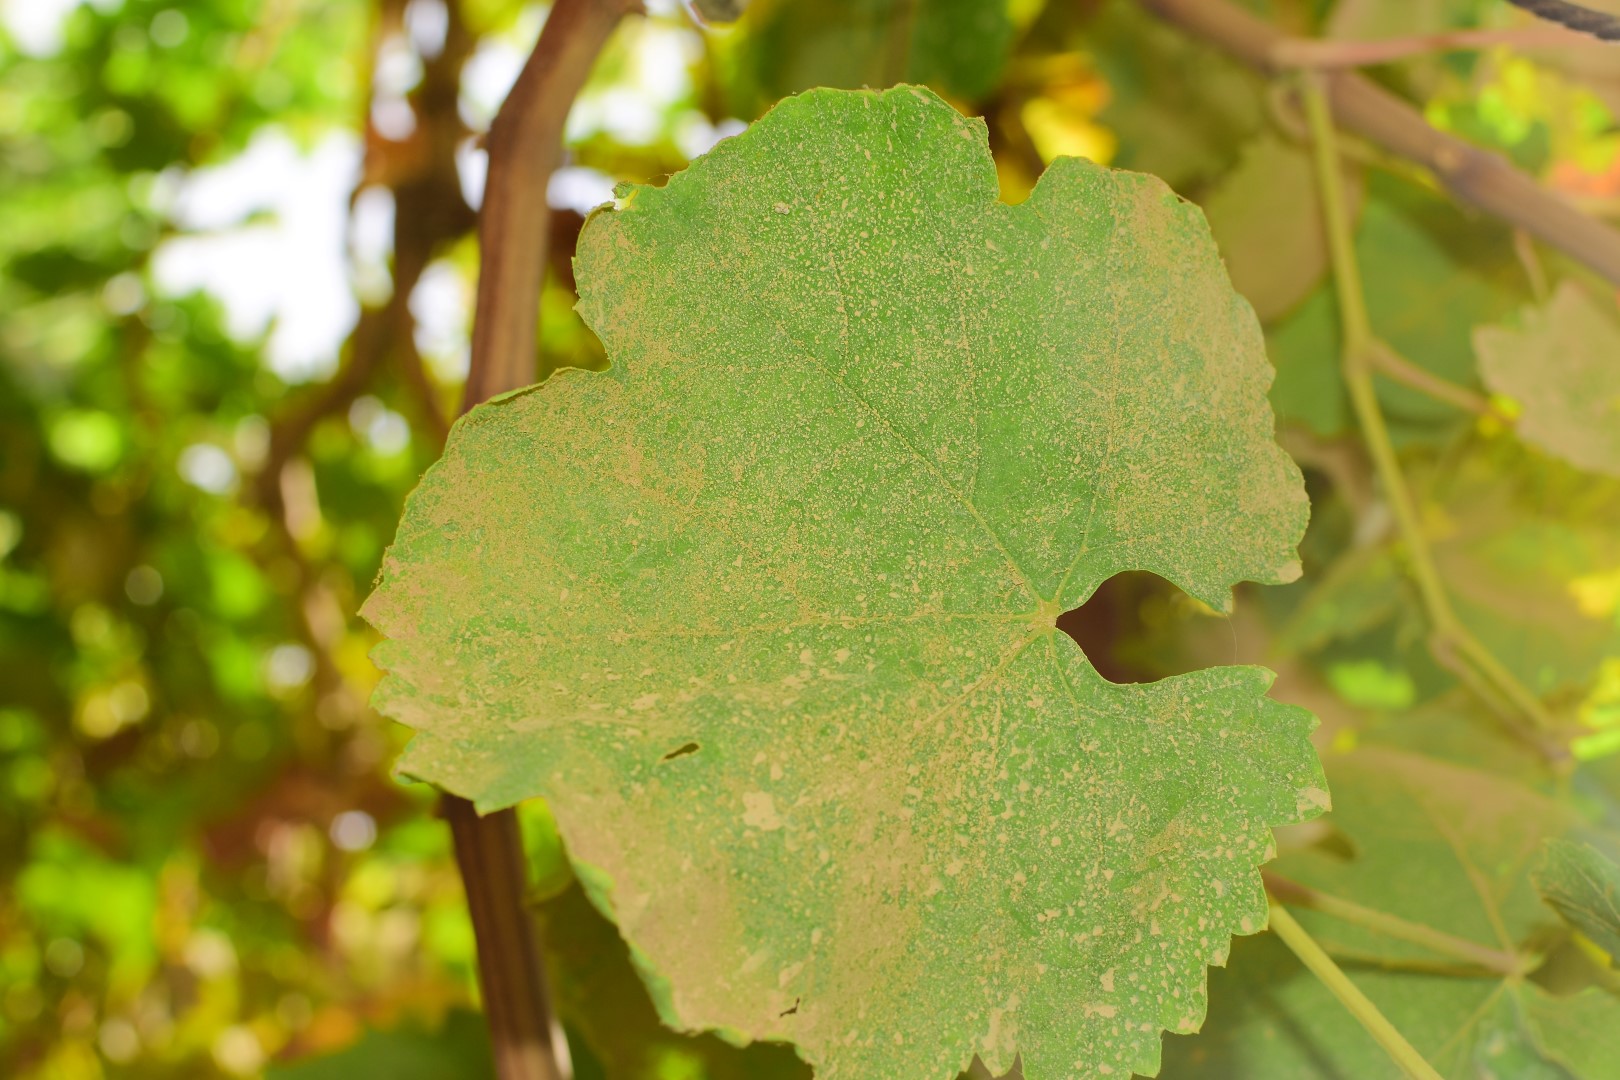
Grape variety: Thompson Seedless